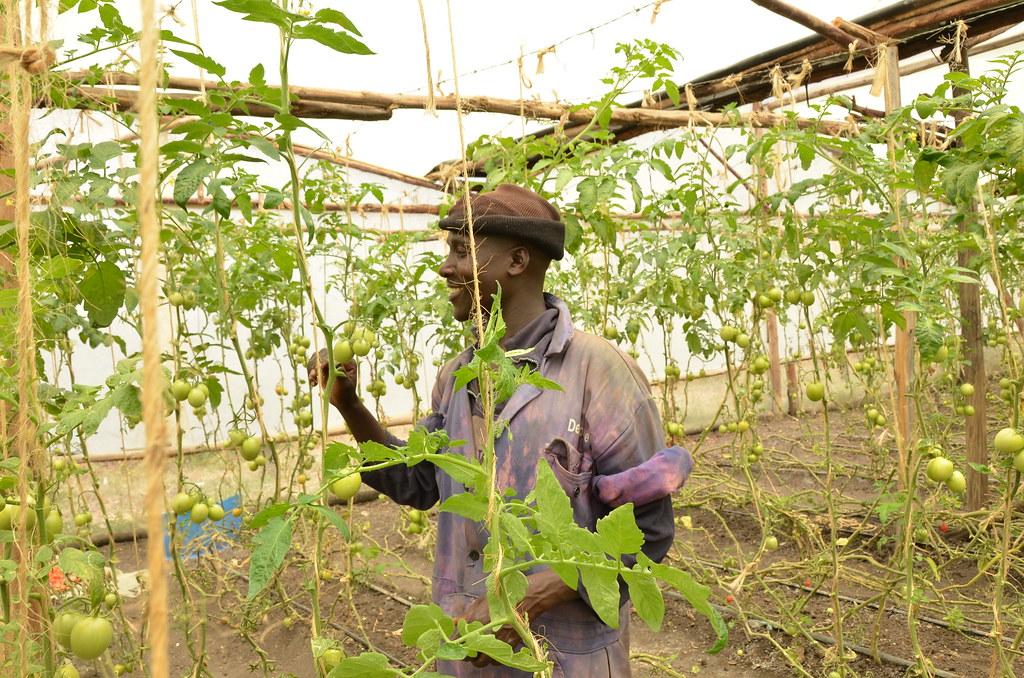
Mtu aliyevaa nguo za rangi ya bluu pamoja na kofia nyeusi, aliyendani ya nyumba ya plastiki ya kitalu cha mazao ya nyanya, kinachothibiti: mwanga, joto na unyevunyevu. Akishika mazao hayo ya biashara katika ukulima huo wa viwanda.